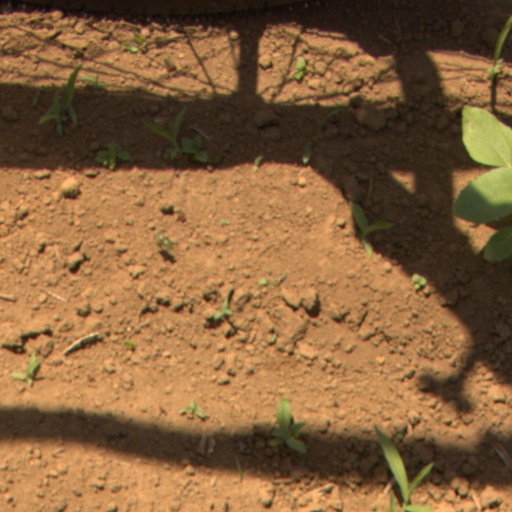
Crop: Jerusalem artichoke